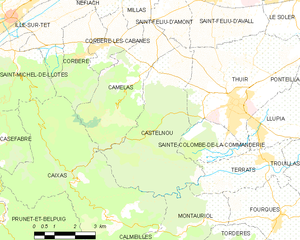
Carte des communes françaises
Castelnou est une commune française située dans le département des Pyrénées-Orientales, en région Occitanie. Ce village a été classé le septième Village préféré des Français en 2015 parmi les 21 autres villages présents dans la compétition.